FMCG in India

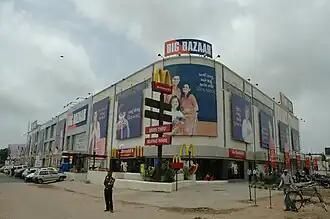
Big Bazaar store in Ahmedabad, Gujarat

The fast-moving consumer goods (FMCG) industry or consumer packaged goods (CPG) industry is mainly responsible for producing, distributing and marketing fast-moving consumer goods. The FMCG industry is the fourth largest sector in the Indian economy. Household and personal care products accounts for 50% of the sales in the industry, healthcare accounts for 31-32% and food and beverage accounts for the remaining 18-19%.